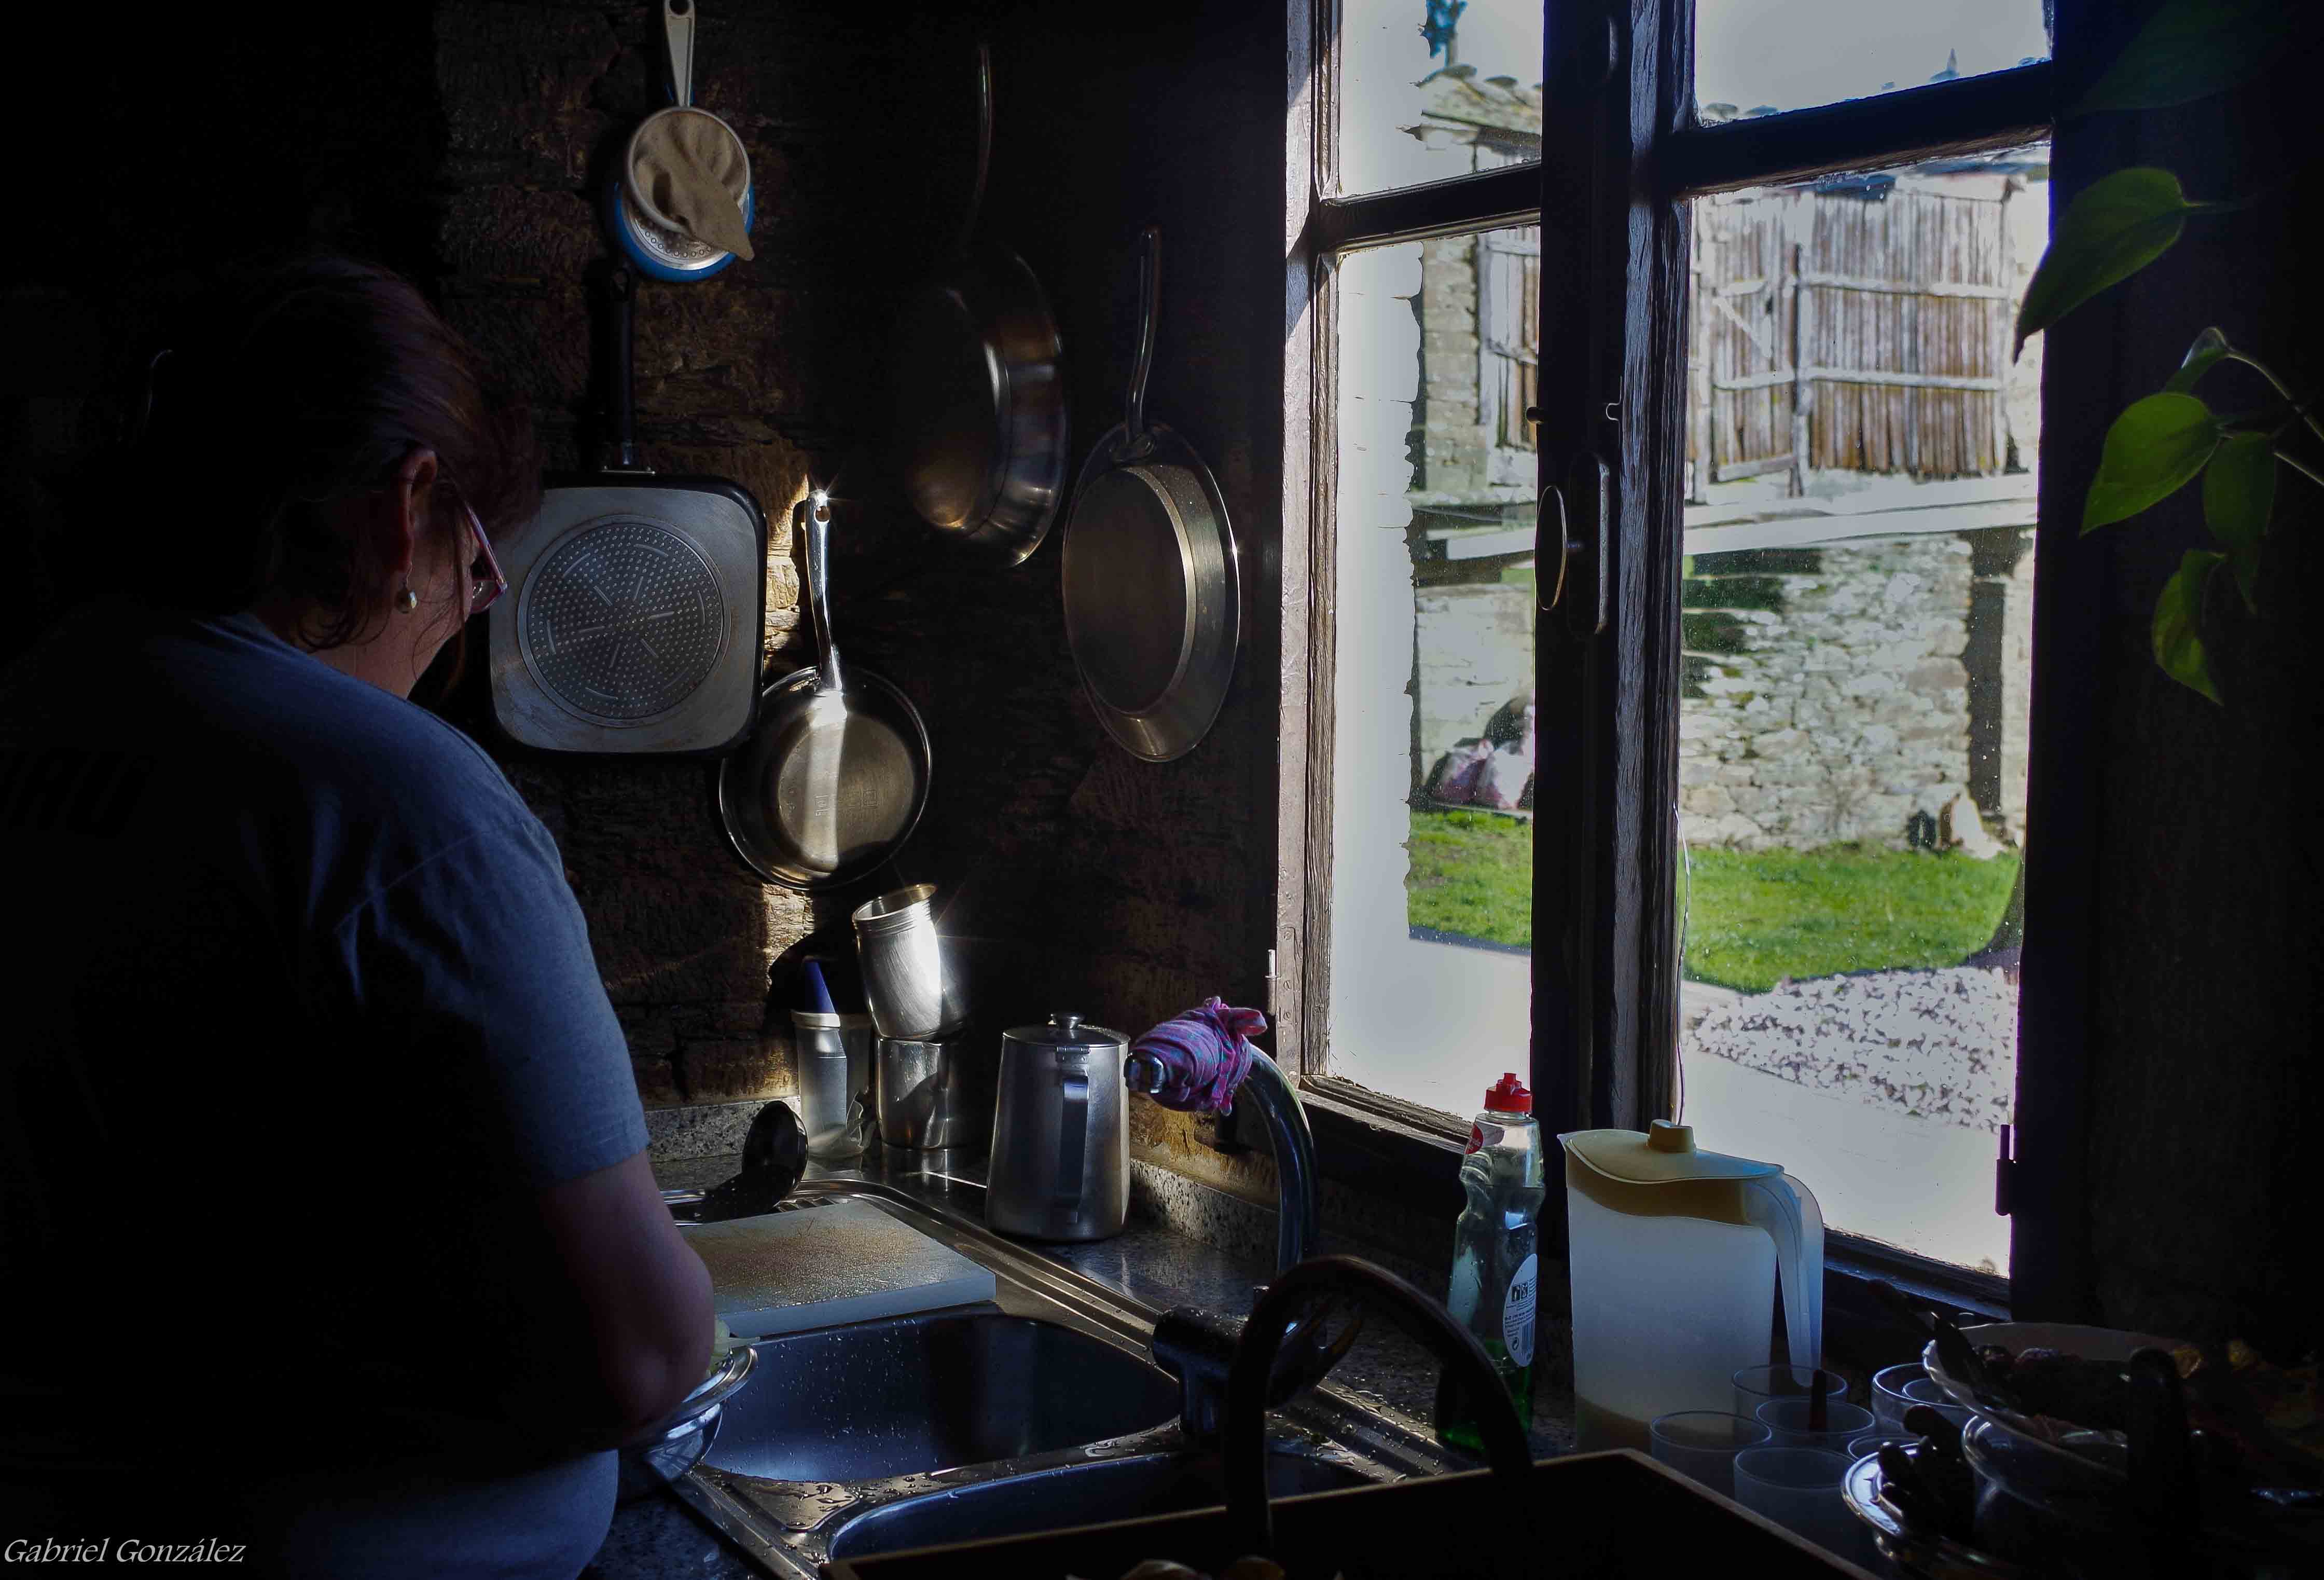
house, window, glass, darkness, ggl1, gaby1, varios, some, pentaxk30, galiciarural, marquide, meiragaliciaespa a